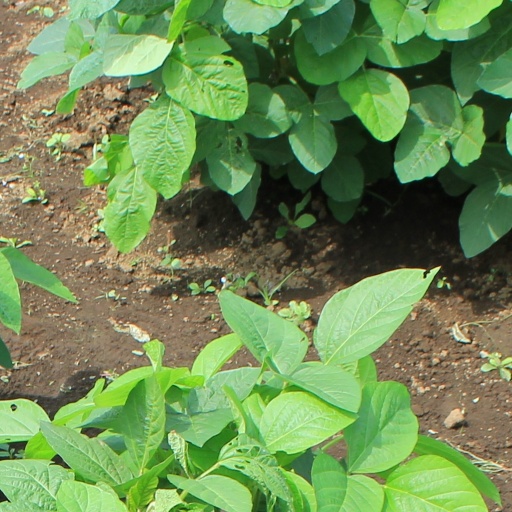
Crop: soybean